Şeytan-ı Racim

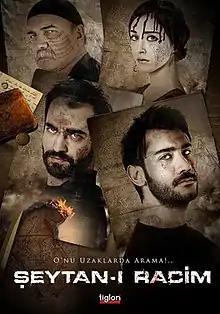
Theatrical poster

Şeytan-ı Racim is a 2013 Turkish horror film directed by Arkın Aktaç and screenwriter Murat Toktamışoğlu.